Thulin E (aircraft)

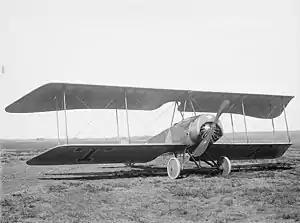

The Thulin E was the first indigenous design conceived by Enoch Thulin's company. It was a two-seat biplane with the lower wings mounted at the bottom of the fuselage. The upper wing was supported by four wing struts and four V-shaped fuselage struts. Only the upper wings were fitted with ailerons. The fuselage was provided with two open cockpits, in tandem, under the upper wing. The rear landing gear was a fixed spur spring. An attempt was made to equip the biplane with floats.